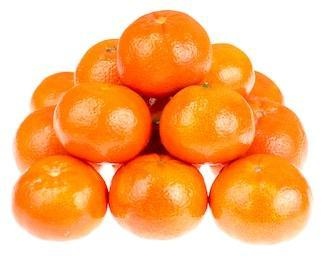
Label: mandarine